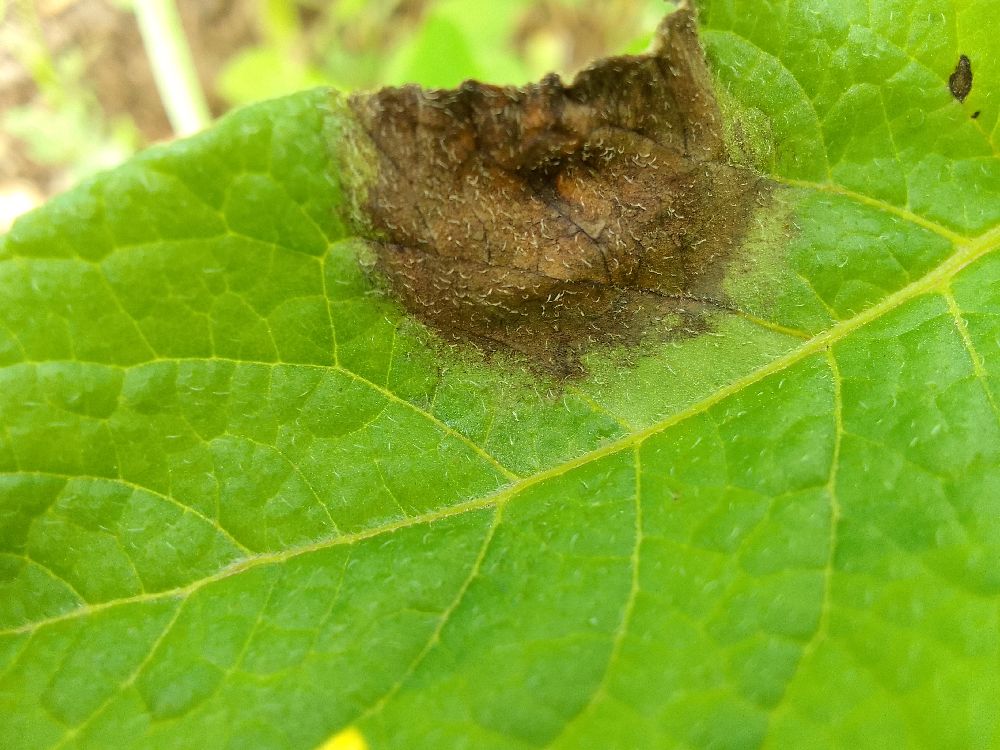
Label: Late blight